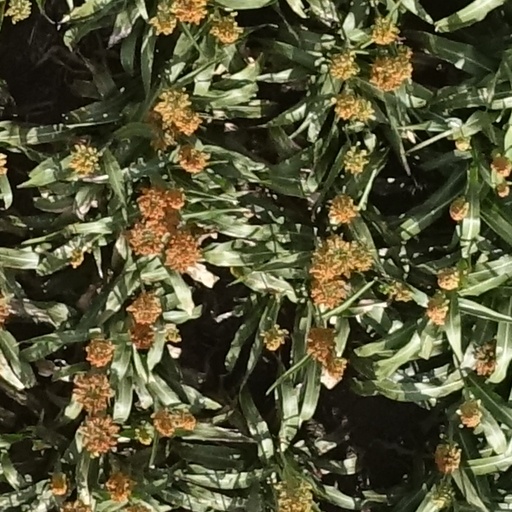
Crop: sorghum